Henryk Skarżyński

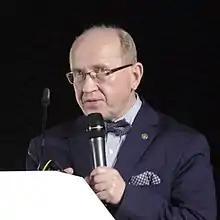
Skarżyński in 2019

Henryk Skarzynski (born 1954) is a Polish doctor otolaryngologist, audiologist and phoniatrist, creator and director of Warsaw Institute of Physiology and Pathology of Hearing and World Hearing Center in Kajetany.